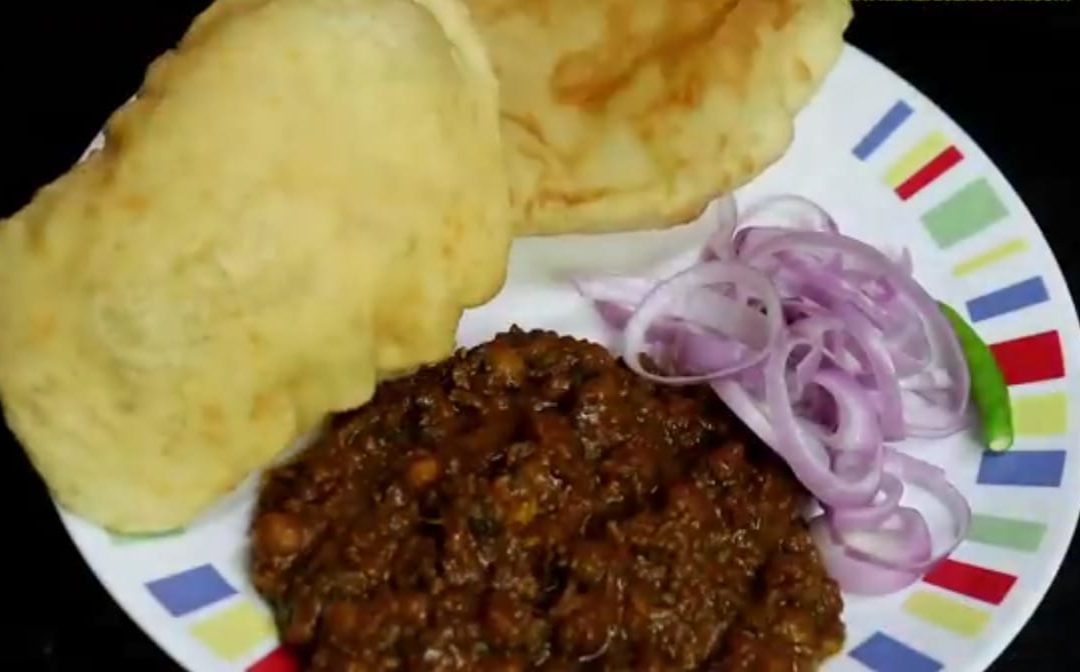
Dish: chole_bhature